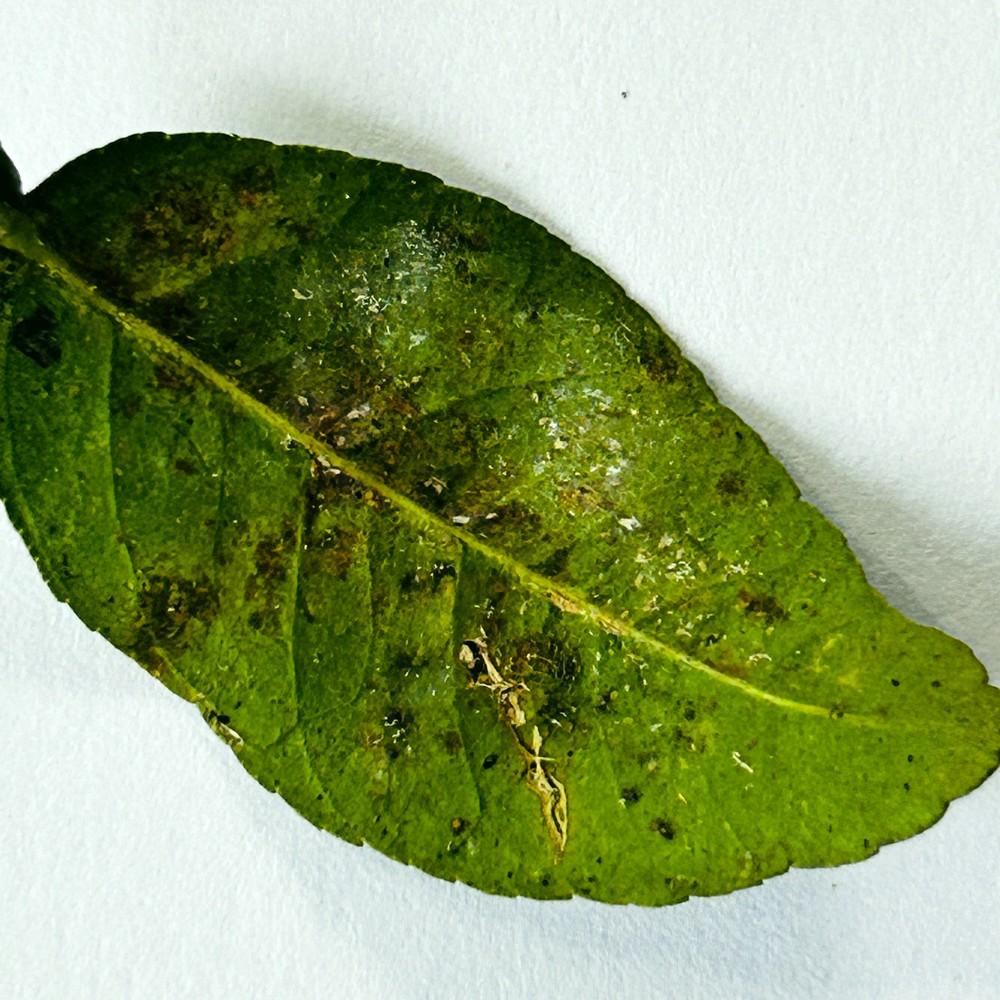
Label: Bacterial Blight